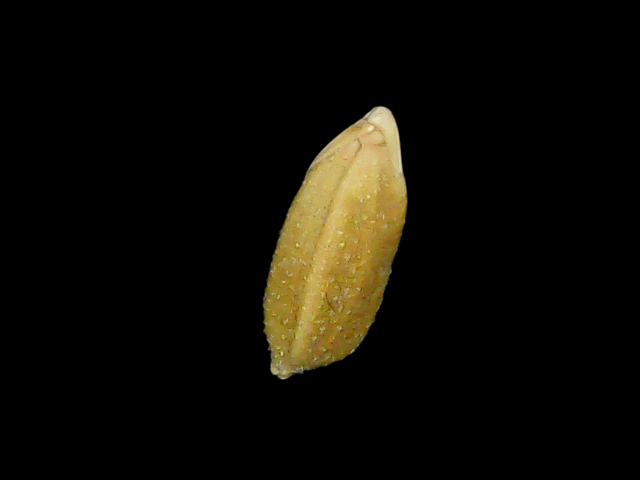
Rice variety: Bd95